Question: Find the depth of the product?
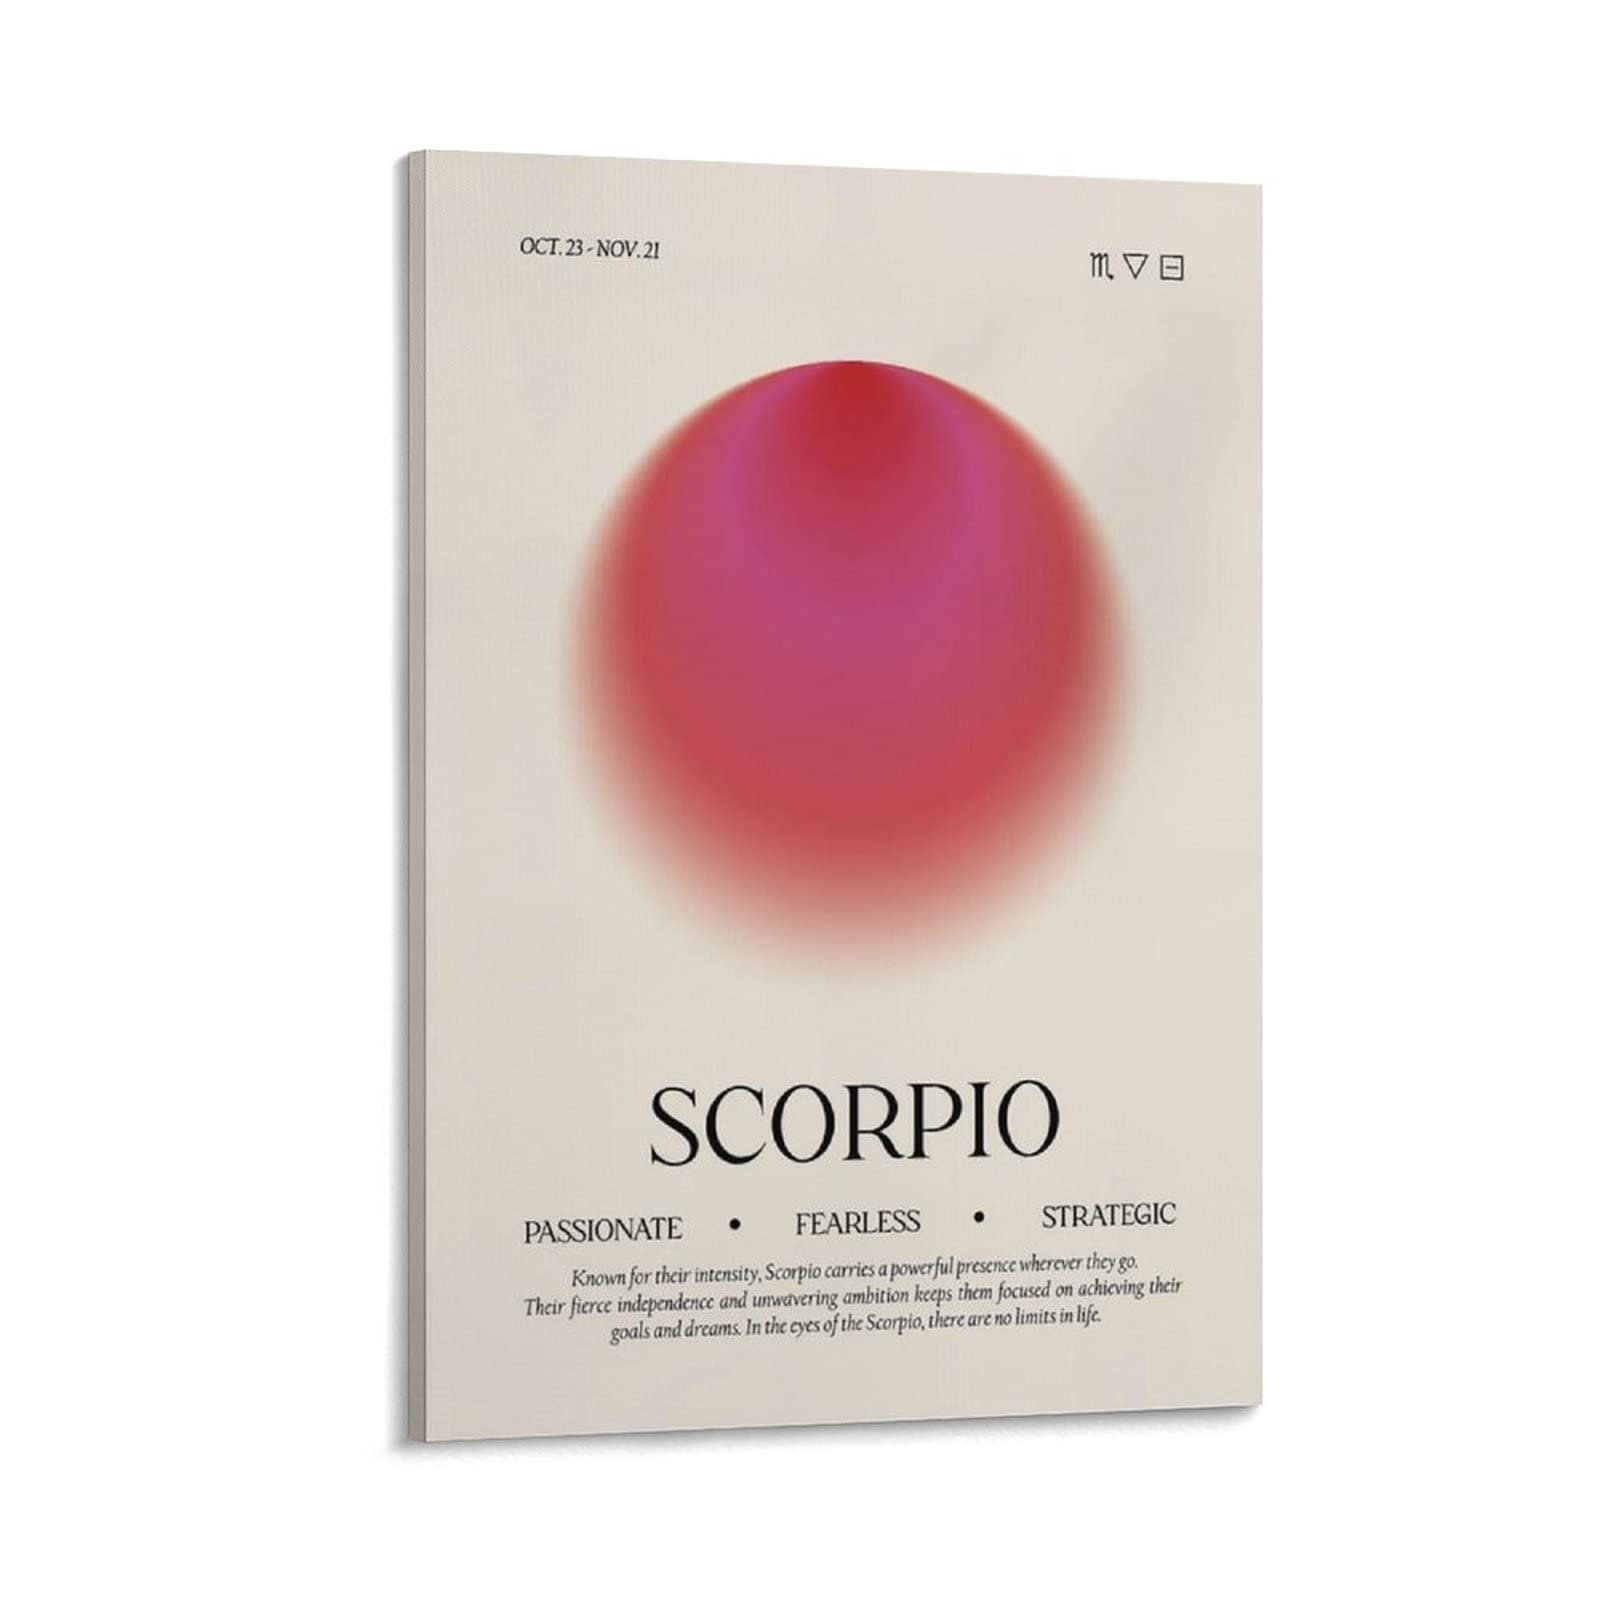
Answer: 21.0 inch